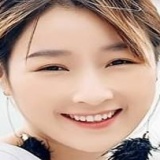
diễn viên Vi Xù